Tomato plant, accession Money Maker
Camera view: bottom (45 deg); turntable rotation: 0 degrees
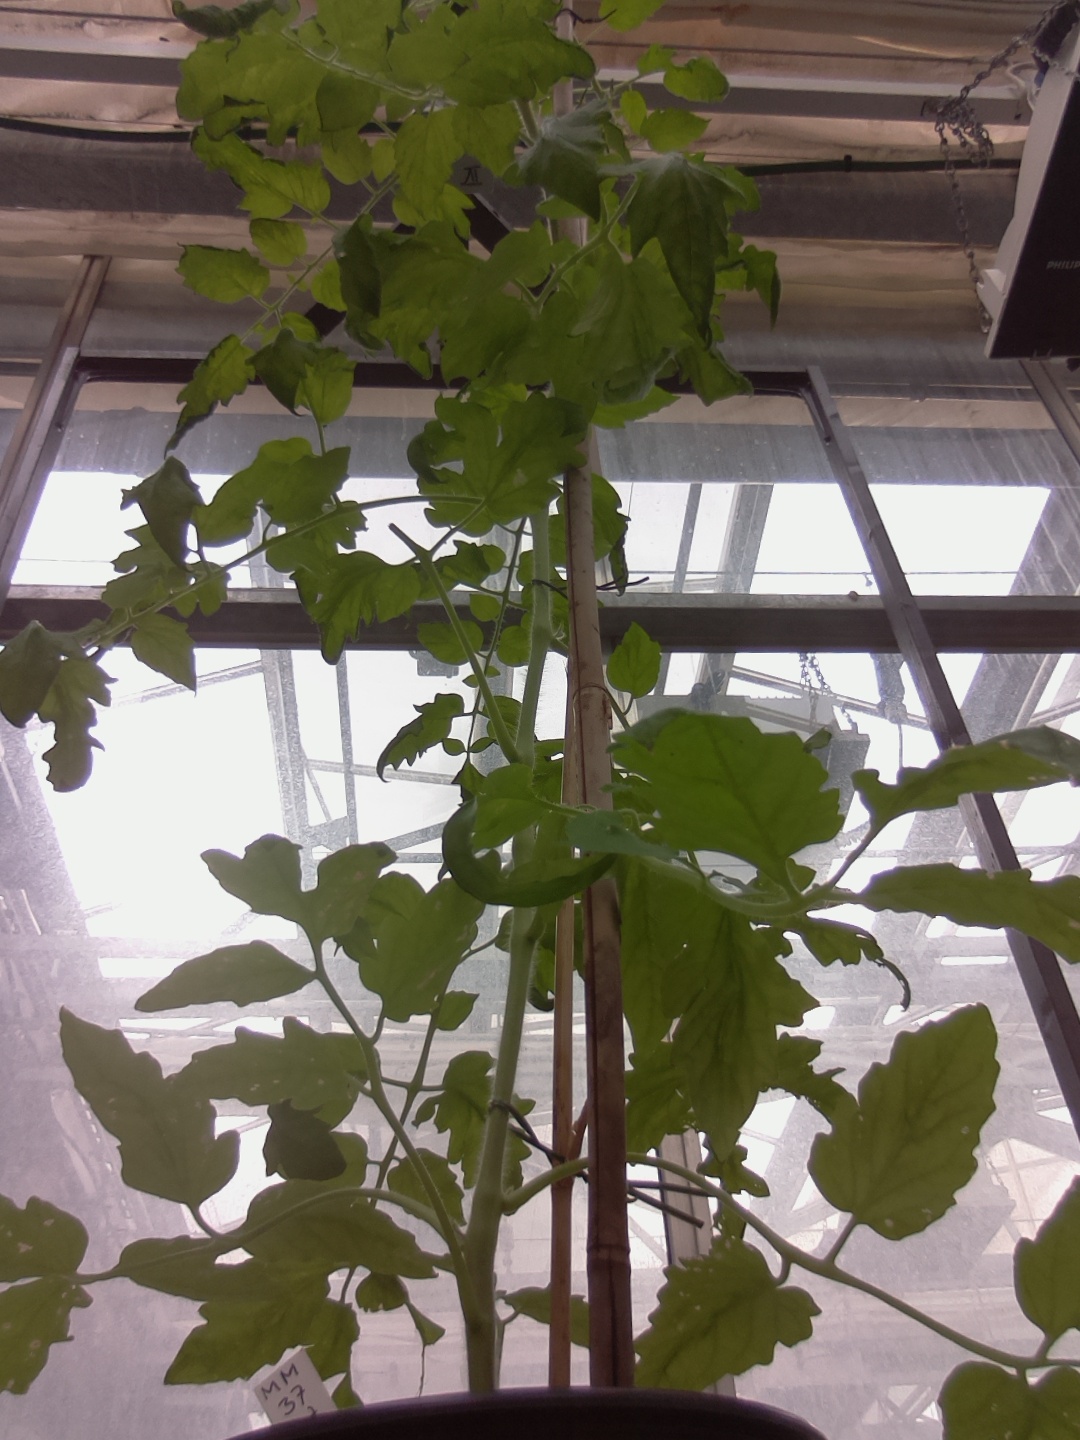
BBCH growth stage 70: Fruits at the main stem or branches visibles